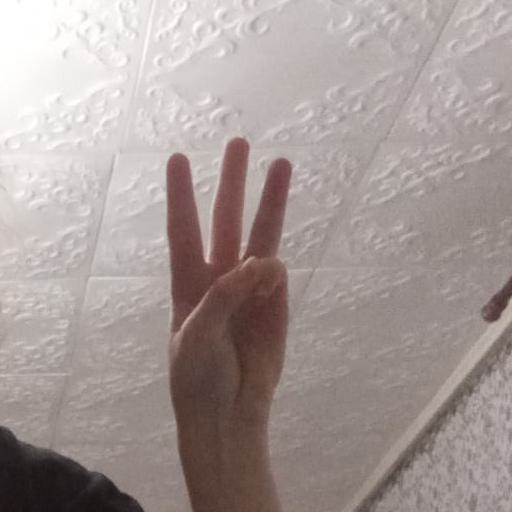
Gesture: three